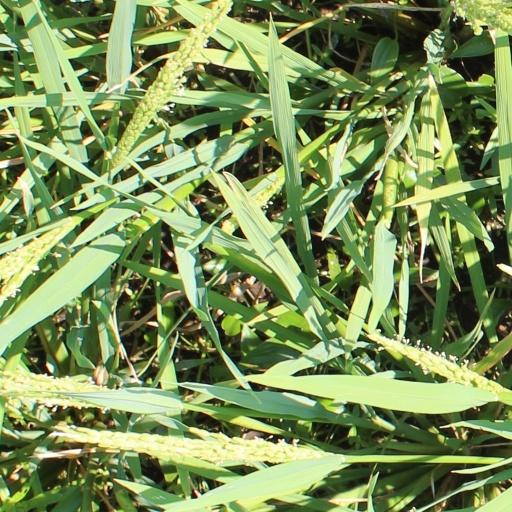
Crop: rice